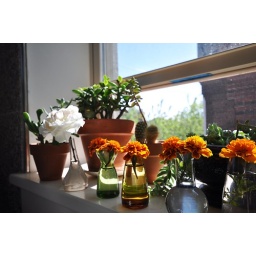
kitchen window sill in the sun